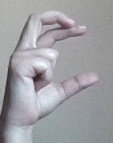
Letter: thal